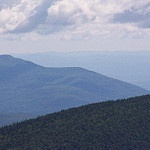
Label: mountain